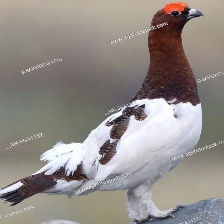
Species: WILLOW PTARMIGAN
Scientific name: LAGOPUS LAGOPUS